Bad Sisters

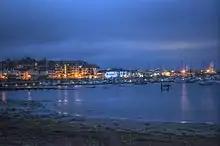
Malahide Marina Village, site of Becka's massage business, and where Becka and Matt frequently met.

Principal photography for the first season took place in 2021. Cast and crew were reported filming in and around Dublin at locations such as Sandycove, the Forty Foot, Howth, and Malahide in August. They would also film in Belfast. Filming locations included County Dublin and County Wicklow in the Republic of Ireland, County Antrim in Northern Ireland (notably Glenarm marina and nearby Antrim Coast Road as well as St John the Evangelist, the Roman Catholic church in Carnlough) and England.